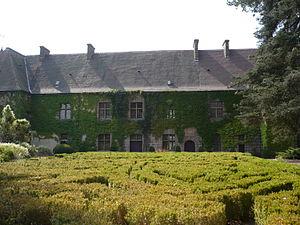
Château de Lavoûte-Polignac
Le château de Lavoûte-Polignac est un château situé à Lavoûte-sur-Loire, dans le département de la Haute-Loire, en région Auvergne-Rhône-Alpes. Il fut la résidence favorite de la famille de Polignac, une très ancienne famille française dont on peut remonter la généalogie par filiations probables jusqu'à la fin du IXᵉ siècle.